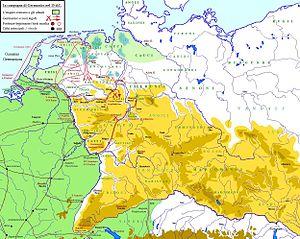
Tibère, né à Rome le 16 novembre 42 av. J.-C. et mort à Misène le 16 mars 37 ap. J.-C., est le deuxième empereur romain de 14 à 37. Il appartient à la dynastie Julio-Claudienne.
10 mars : Tibère est élu Pontifex maximus.